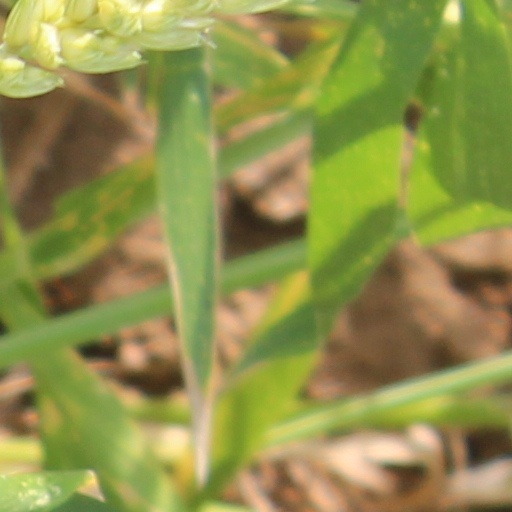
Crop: wheat